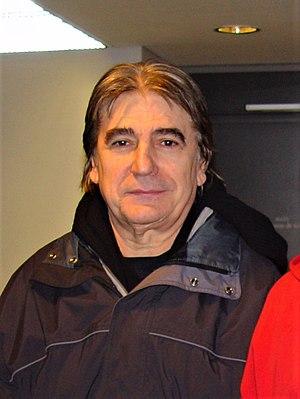
Serge Lama avant concert 2007.
Serge Chauvier, dit Serge Lama, né le 11 février 1943 à Bordeaux, est un chanteur et parolier français. Il s'est également essayé comédien, notamment au théâtre dans les années 1990.